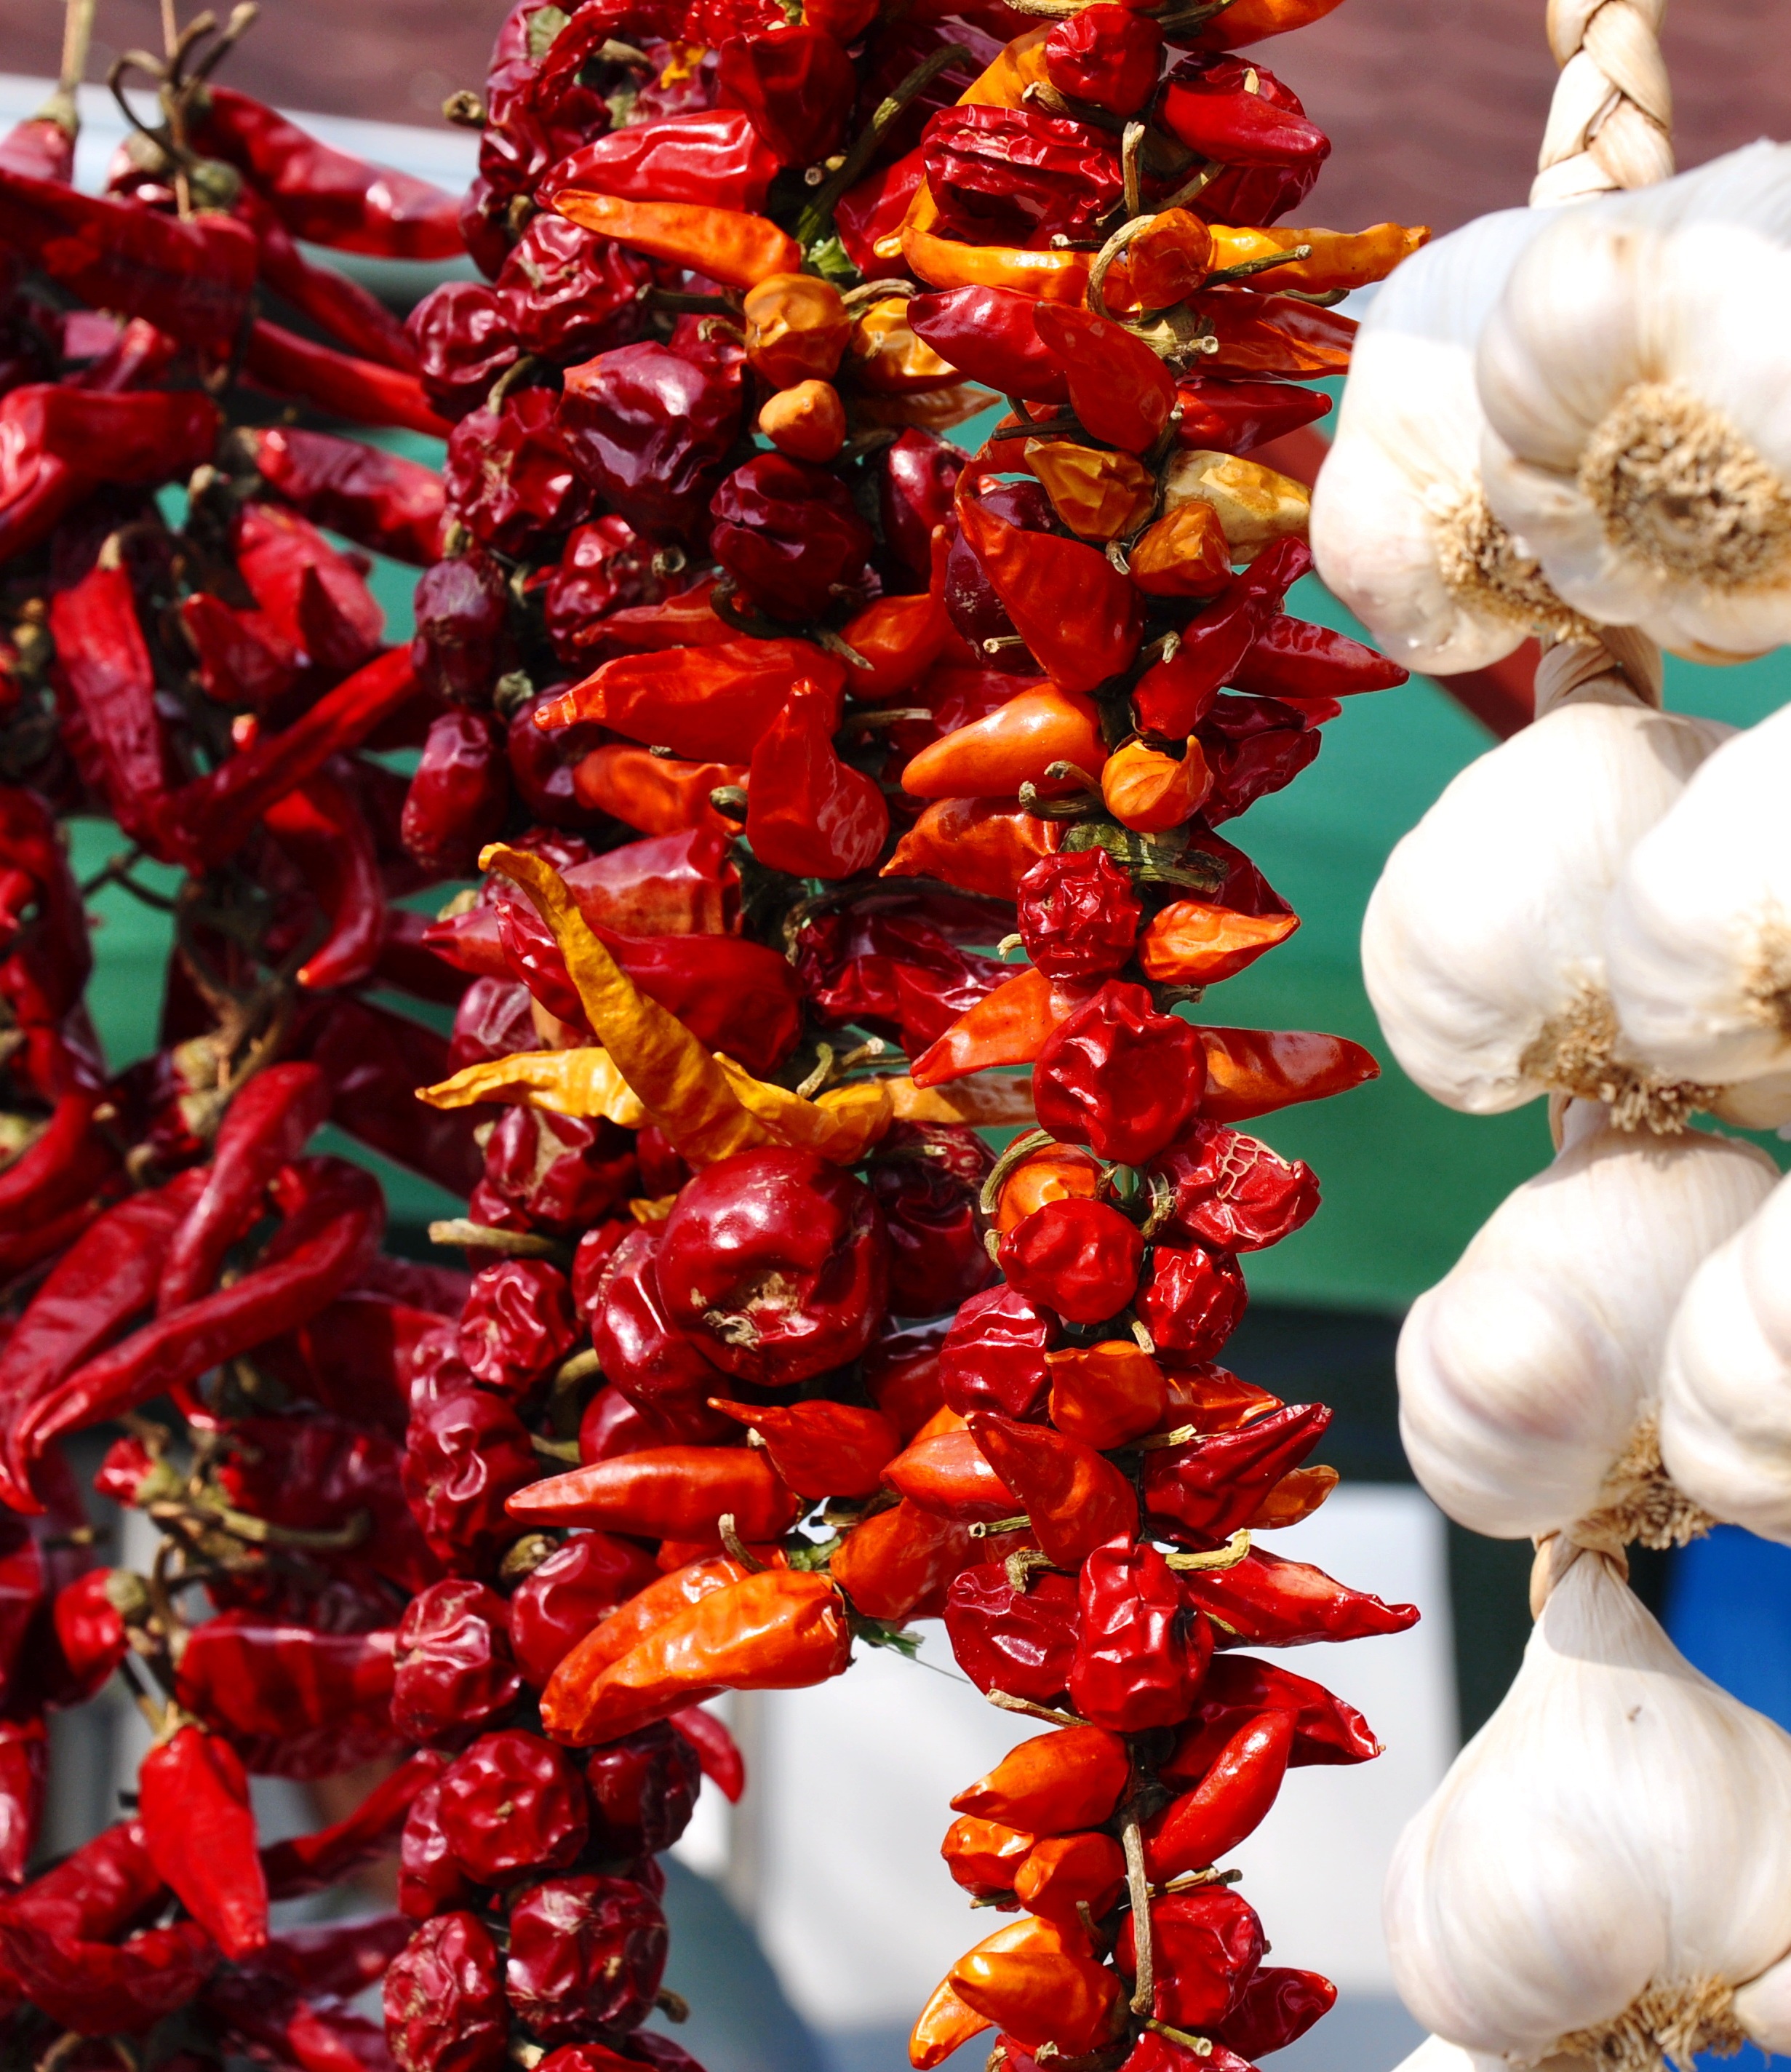
plant, fruit, flower, petal, food, pepper, red, garlic, produce, vegetable, autumn, dried, garland, flowering plant, land plant